Silk Willoughby

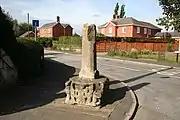
Medieval Cross Shaft

'Butt Mound' and 'Folk Moot' are names given to two bowl barrows to the west of St Deny's church. Years of agriculture have reduced them somewhat.